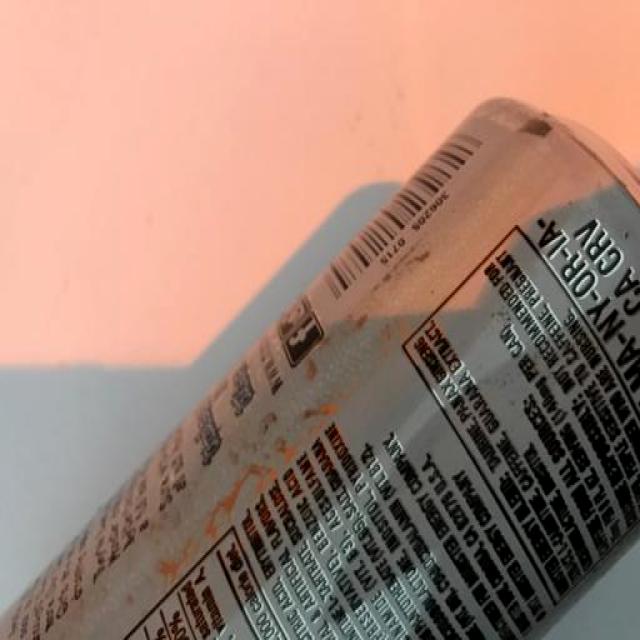
Label: Metal